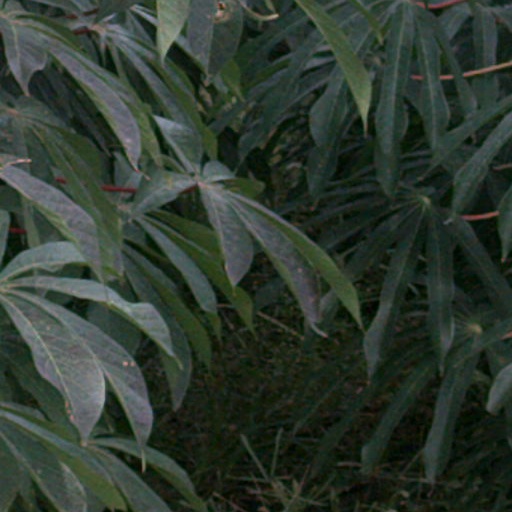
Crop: cassava